List of artists from Brooklyn

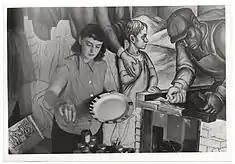
Marion Greenwood dipping her brush into her palette while painting a mural for the WPA Federal Art Project, 1940

Brooklyn is the most populous borough of New York City, New York. Many artists have originated from Brooklyn or have relocated there.